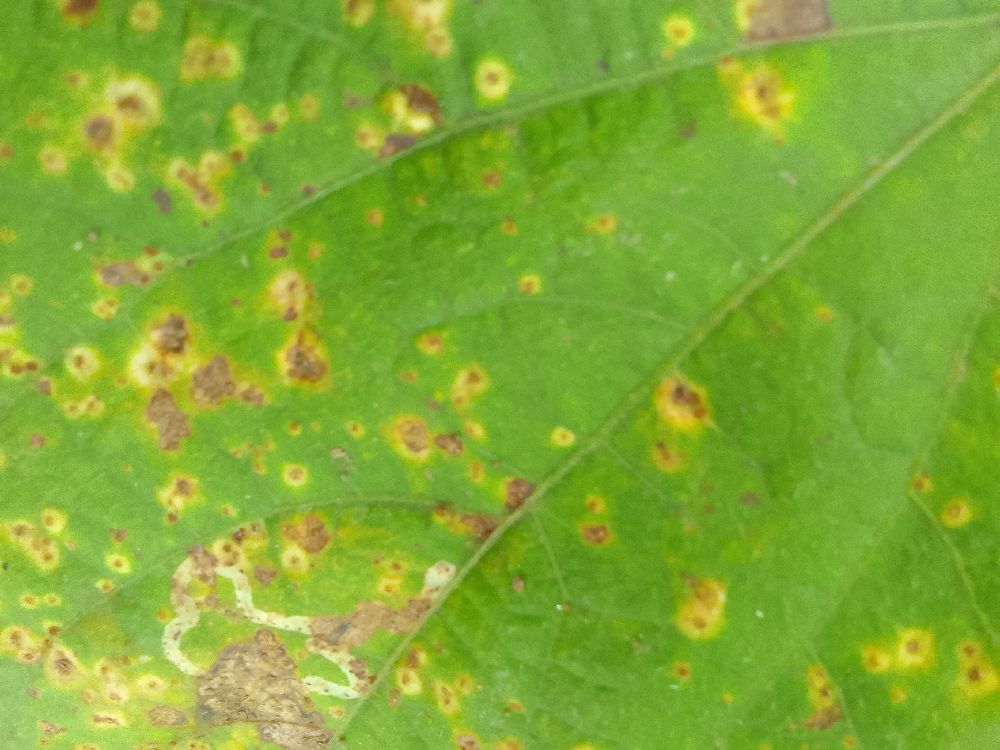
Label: rust